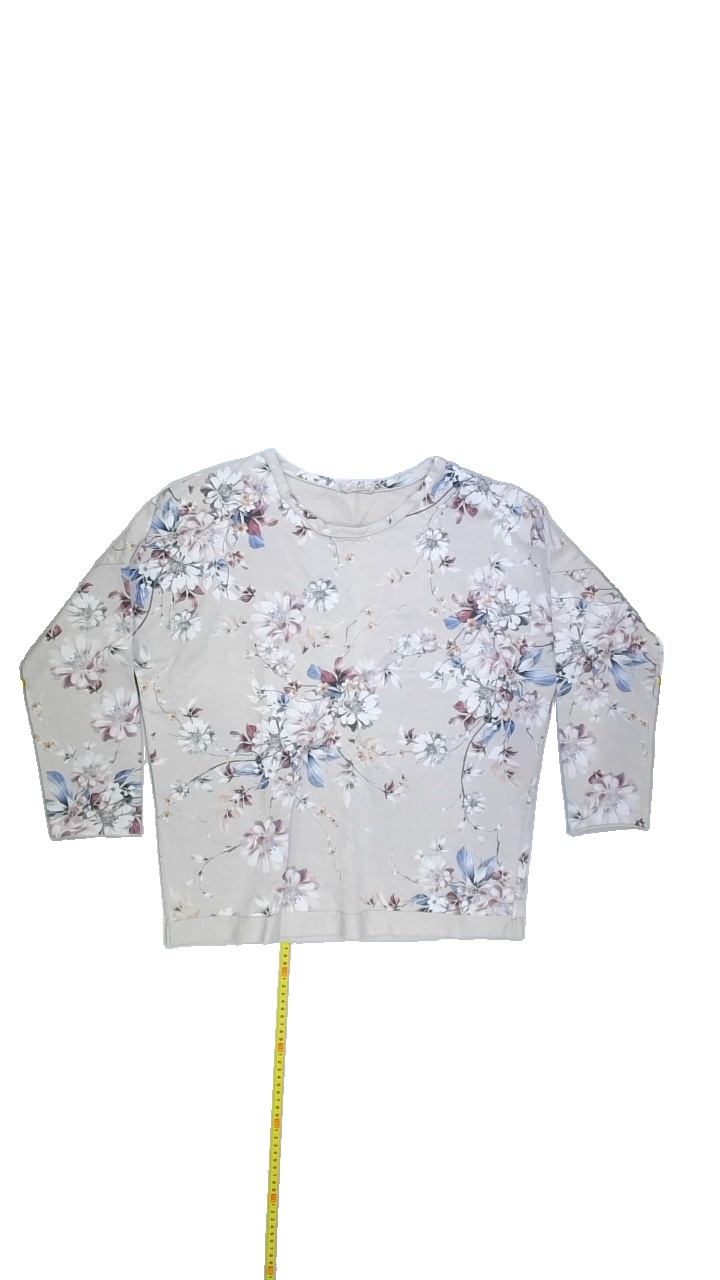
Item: Sweater (Ladies)
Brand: Not Applicable
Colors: Multicolor, Beige, White, Black, Grey, Blue, Orange, Pink, Purple
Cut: Regular, C-collar
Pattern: Floral print
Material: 95%cotton 5%spandex
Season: All
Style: No trend
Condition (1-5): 3
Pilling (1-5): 4
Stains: No
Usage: Export
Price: <50